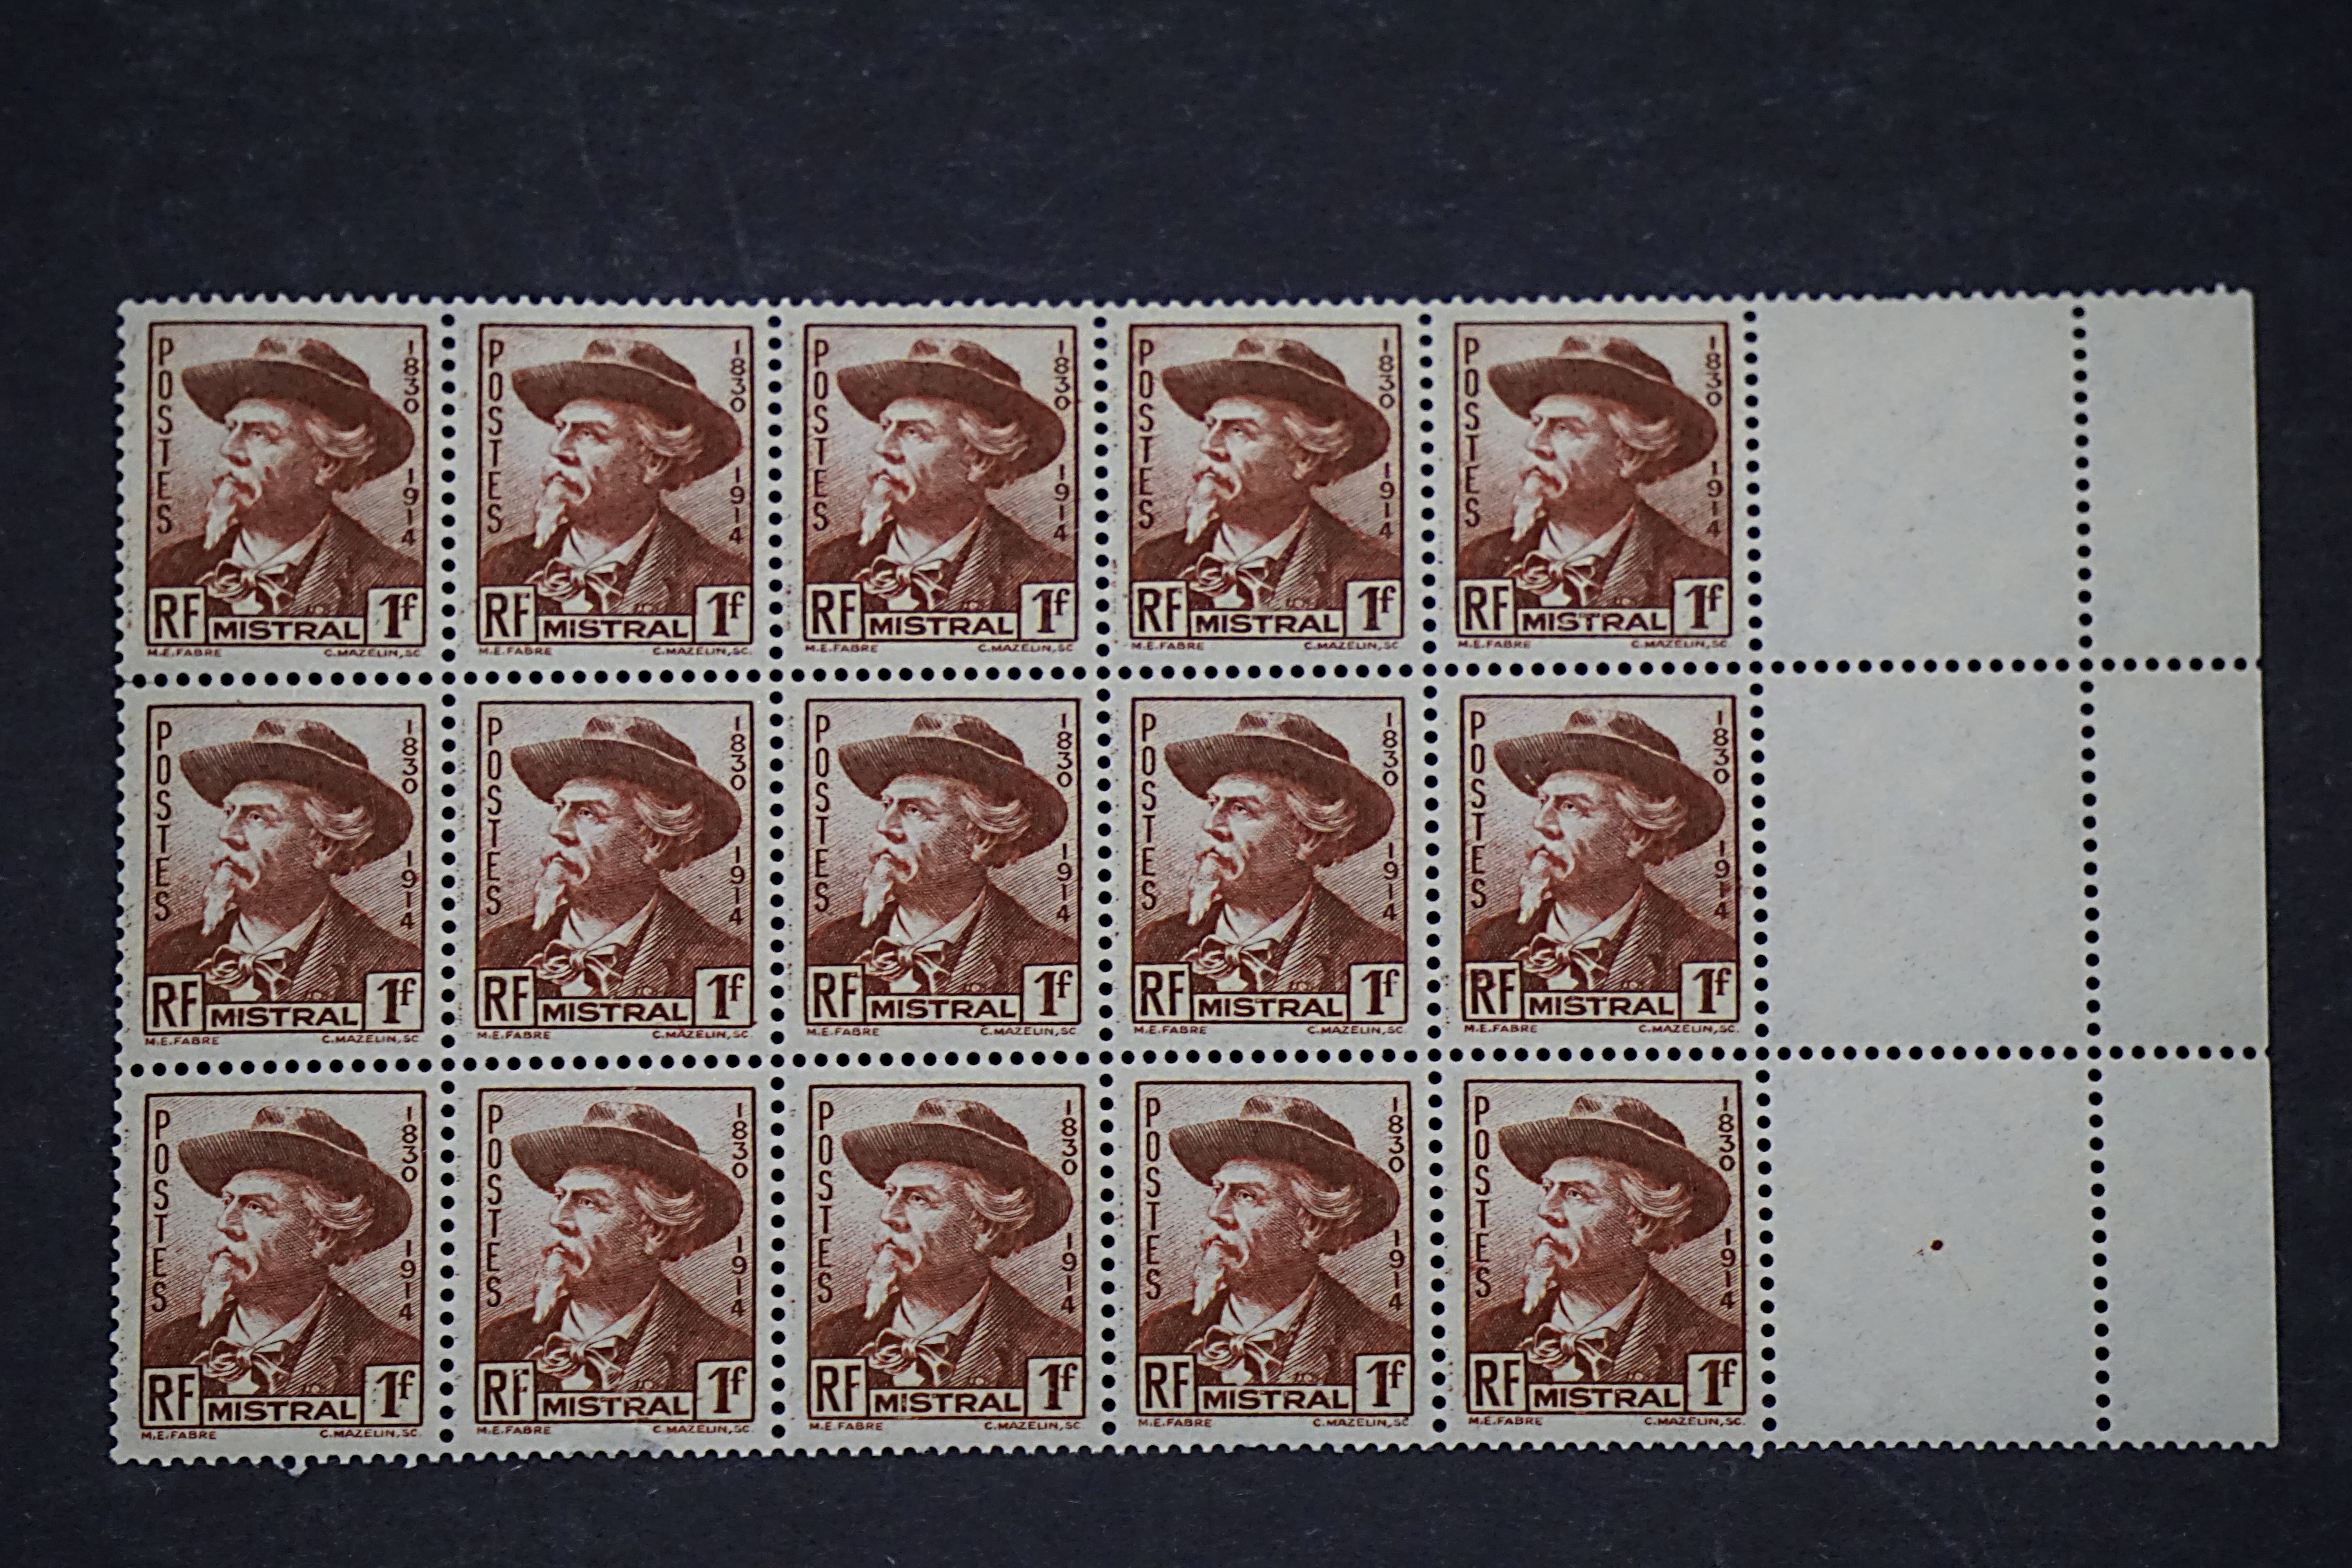
post, pattern, collection, material, block, textile, art, design, stamps, poet, philately, french stamps, stamp collection, hobbies, needlework, historic character, postage stamp